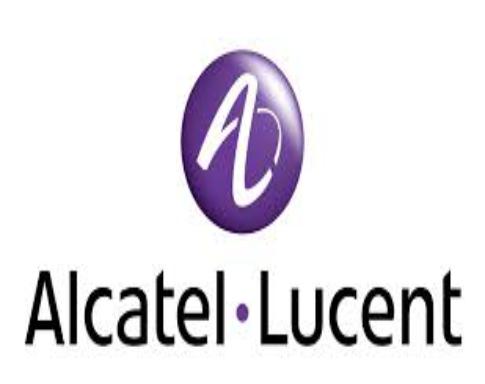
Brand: Alcatel-1
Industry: Electronic